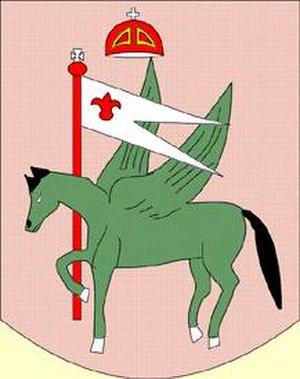
Teïmouraz II est un roi de la dynastie des Bagrations qui règne sur la Kakhétie de 1732 à 1744 et sur le Karthli de 1744 à 1762.
Alexandre II de Kakhétie est un roi de Kakhétie de la dynastie des Bagrations ayant régné de 1574 à 1605.
Alexandre Iᵉʳ de Kakhétie est un roi de Kakhétie de la dynastie des Bagrations de 1476/1490 à 1511.